Question: Please indicate a possible affordance area of throw_frisbee that can be used for throwing
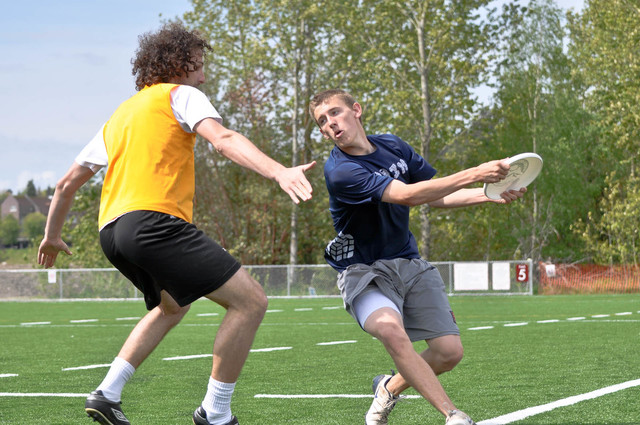
Answer: [462.5, 142, 562.5, 207]